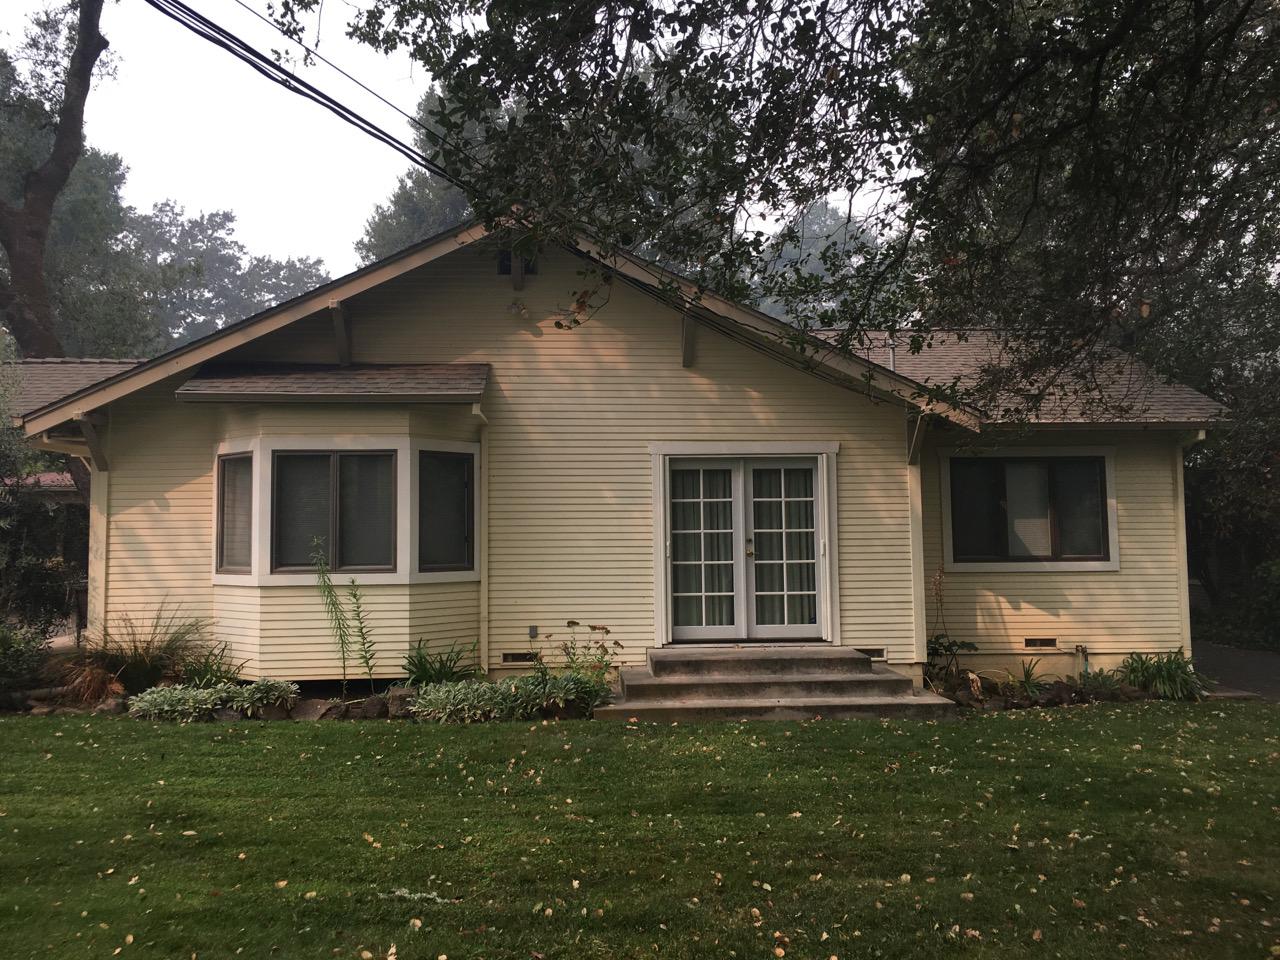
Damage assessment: no_damage